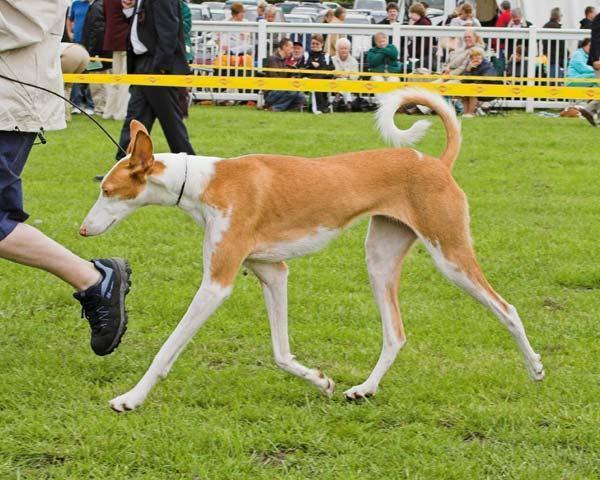
Ibizan_hound